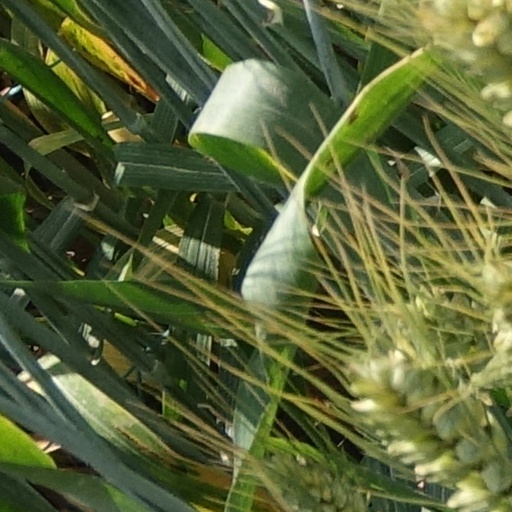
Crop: wheat